Steingaden Abbey

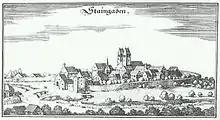
Steingaden Abbey: copper engraving by Matthaeus Merian from the "Topographia Germaniae" of about 1644

Dedicated to John the Baptist, the abbey was founded in 1147 as a Premonstratensian house by Welf VI, third son of Henry the Black, Duke of Bavaria, and brother of Duke Henry the Proud. The first monks and their abbot came from the Premonstratensian Rot an der Rot Abbey. The Romanesque abbey church was consecrated in 1176. Welf VI and his son Welf VII were both buried here. Between 1470 and 1491 the abbey buildings were refurbished under Abbot Caspar Suiter in the Late Gothic style.